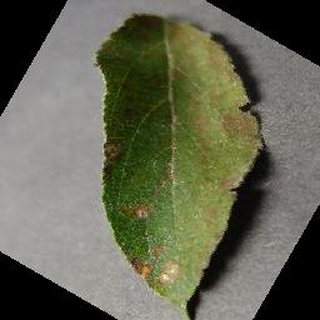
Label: apple_cedar_apple_rust